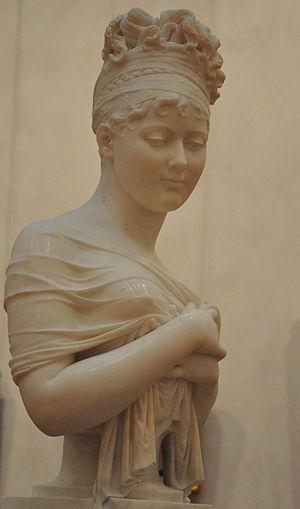
Buste de Juliette Récamier, par Joseph Chinard, au musée des Beaux-Arts de Lyon."
Le Buste de Juliette Récamier est une sculpture en marbre réalisée entre 1804 et 1808 par Joseph Chinard. Il représente Juliette Récamier, célèbre salonnière de la société du Directoire et du Consulat. Le buste original, dont il existe plusieurs copies, est conservé au musée des Beaux-Arts de Lyon.
Joseph Chinard, né le 12 février 1756 à Lyon où il est mort le 20 juin 1813, est un sculpteur néoclassique français.